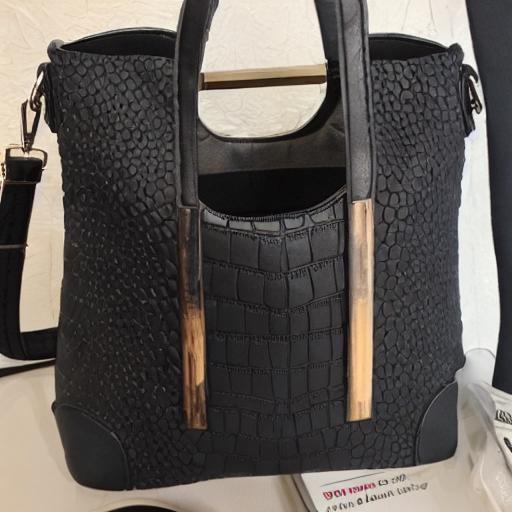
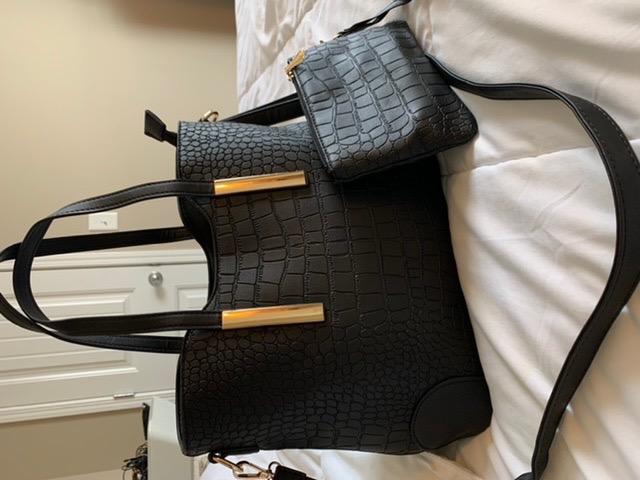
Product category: accessories_handbag
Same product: no